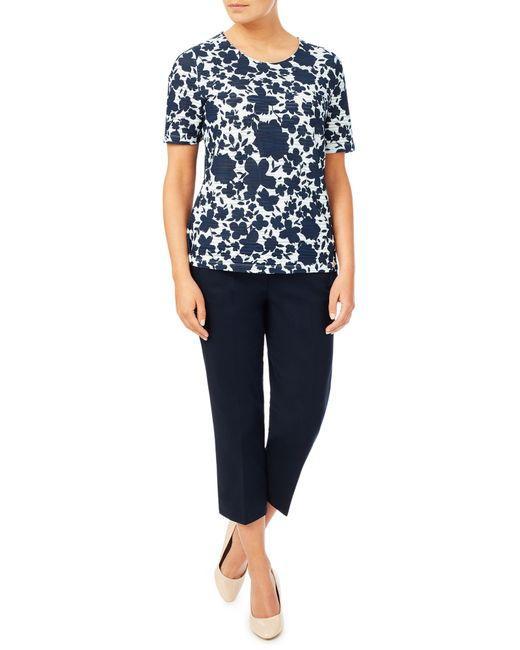
David Lawrence Warwick bedruckte Bluse MYER